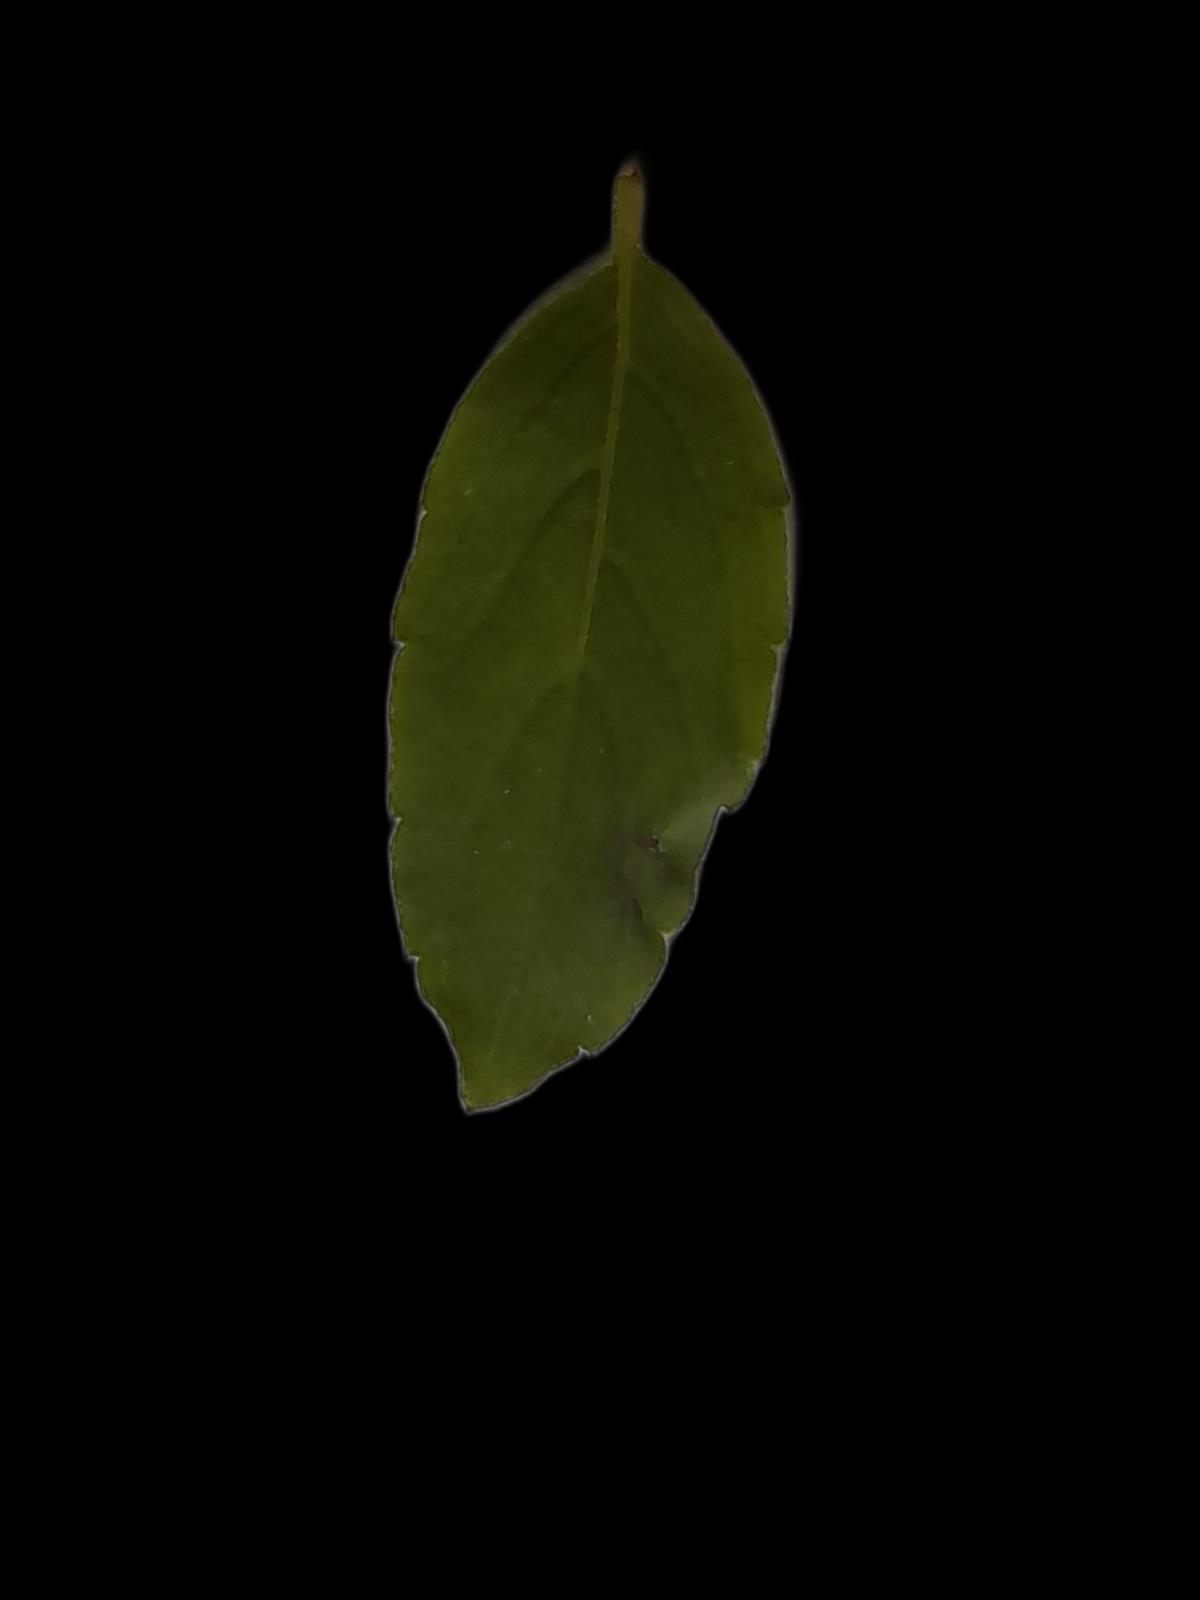
Plant: Tulsi